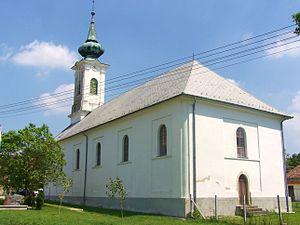
Mány est un village et une commune du comitat de Fejér en Hongrie. Le criminel de guerre nazi László Csatáry y est né le 4 mars 1915.